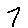
Label: 7